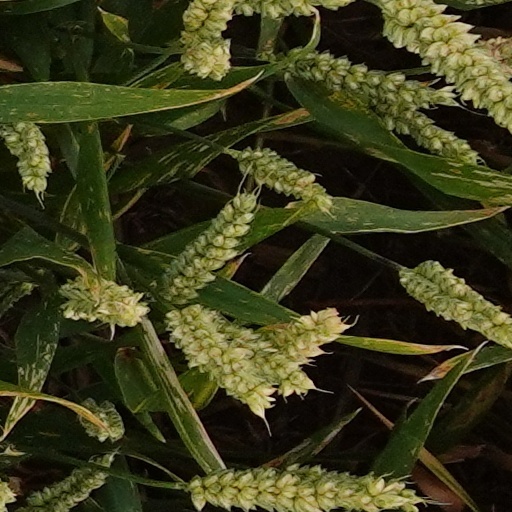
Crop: wheat